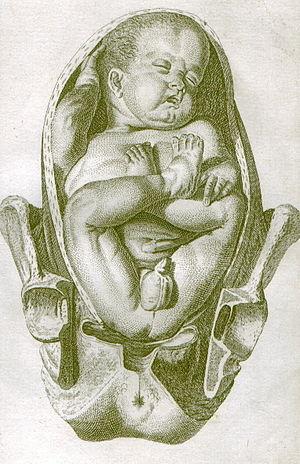
L'accouchement est l'action de mettre un enfant au monde. Il existe deux types d'accouchements : l'accouchement par voie basse et l'accouchement par opération césarienne.
Les présentations podaliques sont plus communément appelées « présentations du siège ». Lors de l'accouchement, un nouveau-né se présente à l'entrée du bassin maternel la partie inférieure de son corps. C'est l'accouchement normal pour les femelles de cétacés, c'est un accouchement non-classique et souvent problématique pour une femme.